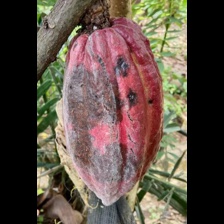
Label: phytophthora